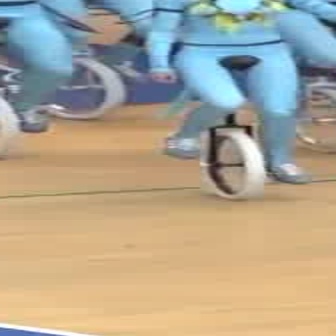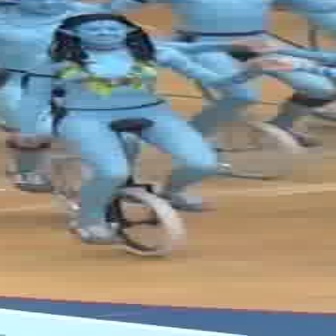
  Please identify the target specified by the bounding box [160,54,304,197] in the first image and locate it in the second image. Return the coordinates in [x_min,y_min,x_max,y_max] format.
Answer: [61,114,203,256]